Asunción

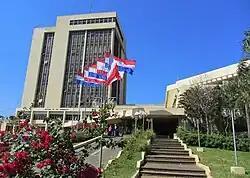
Headquarters of the Municipality of Asunción in the neighborhood Villa Aurelia

Asunción has two main biogeographical areas: the interior area and the bay area. The interior area was once covered with lush forests that made up part of the Humid Chaco, containing trees that often exceeded in height. Among the common plant species found here are the tree fern or chachi, the pink lapacho ("Tabebuia heptaphylla"), the yvyra pytä ("Peltophorum dubium"), the guatambú or yvyra ñeti ("Balfourodendron riedelianum"), and the cedar or ygary ("Cedrela fissilis").